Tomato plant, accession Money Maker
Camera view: vertical (180 deg); turntable rotation: 120 degrees
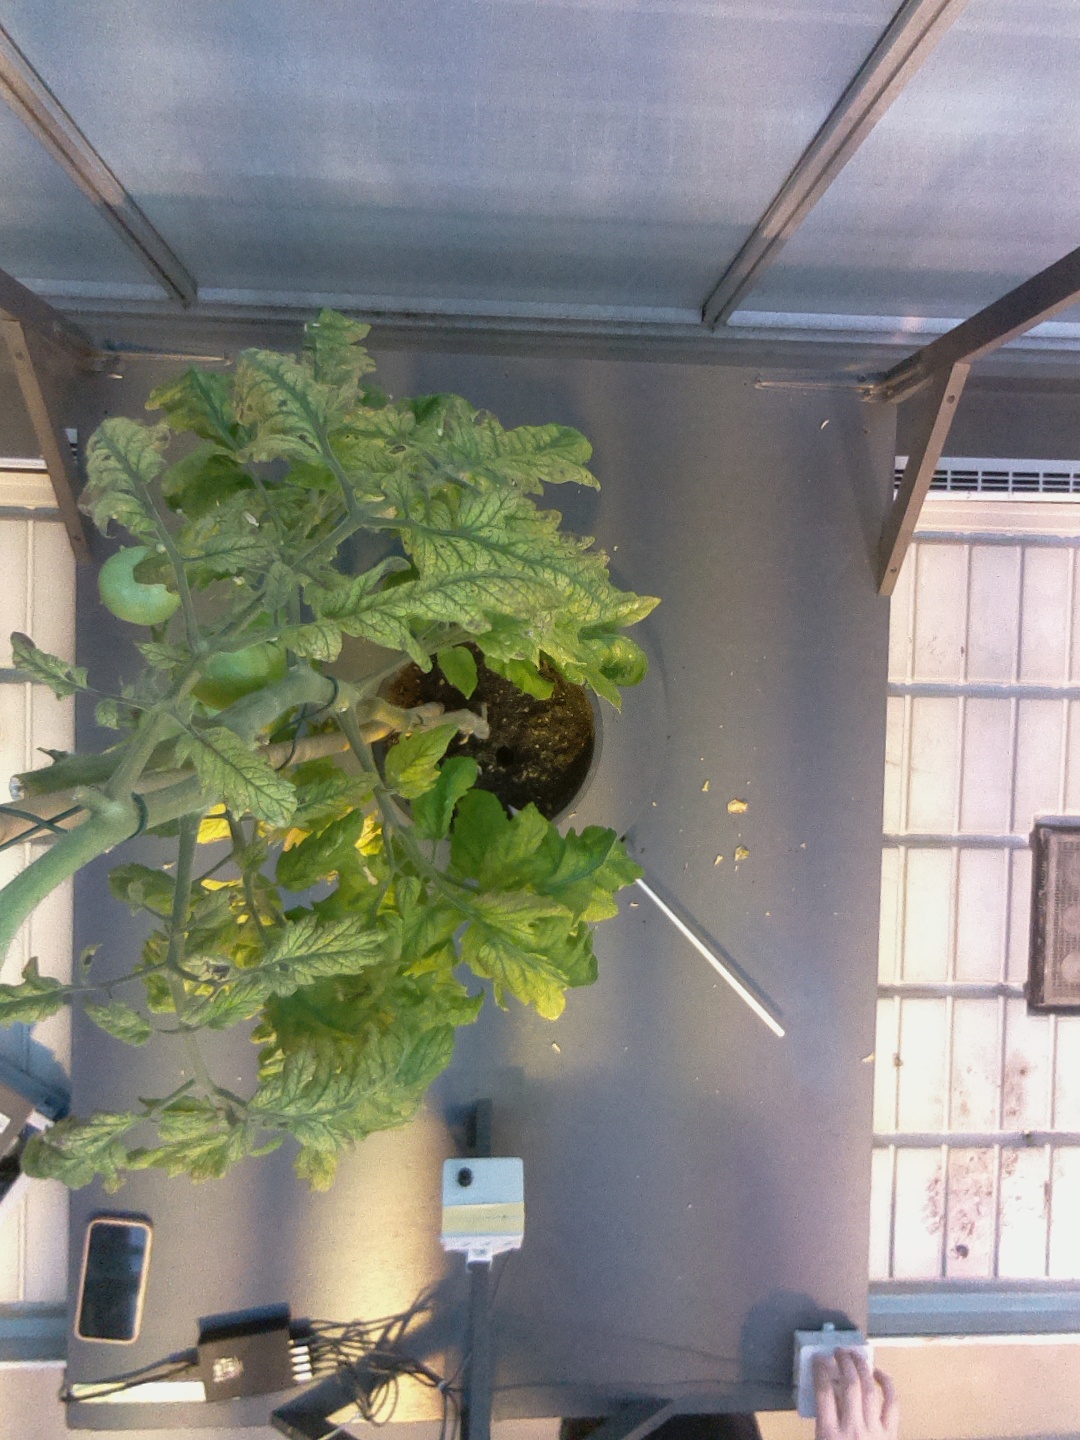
BBCH growth stage 79: 90% -100% of final fruit size